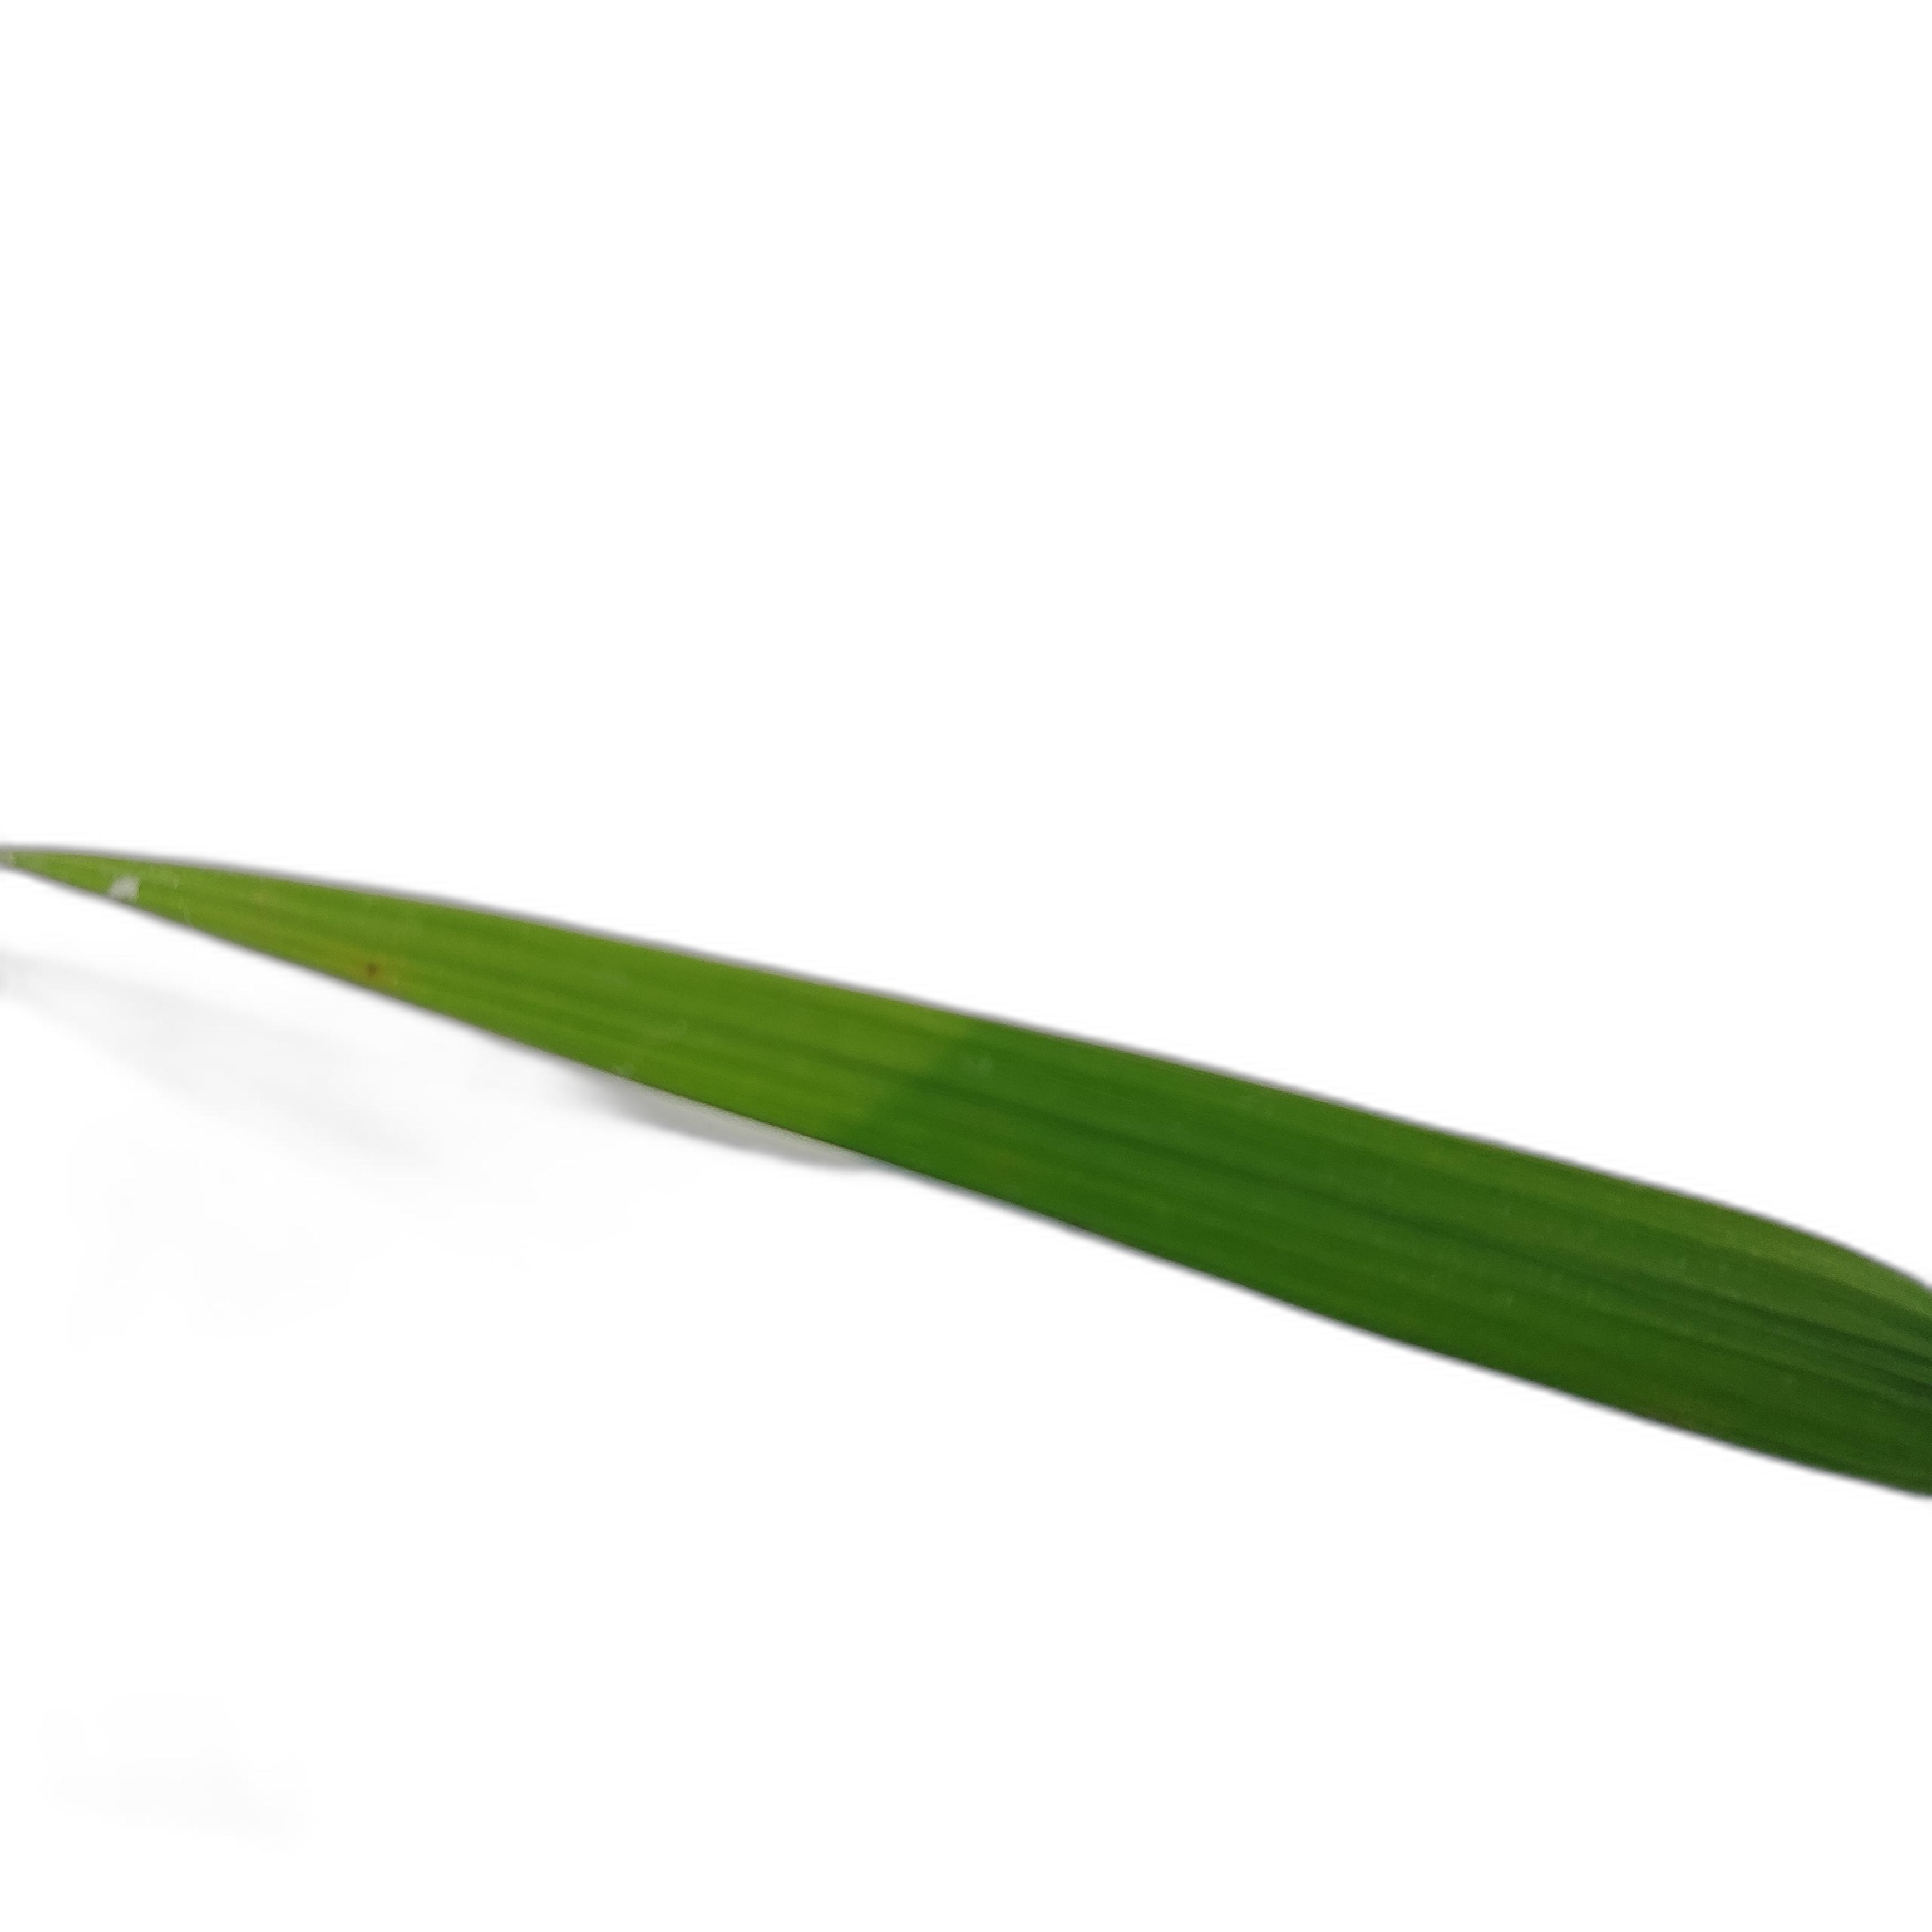
Label: Healthy